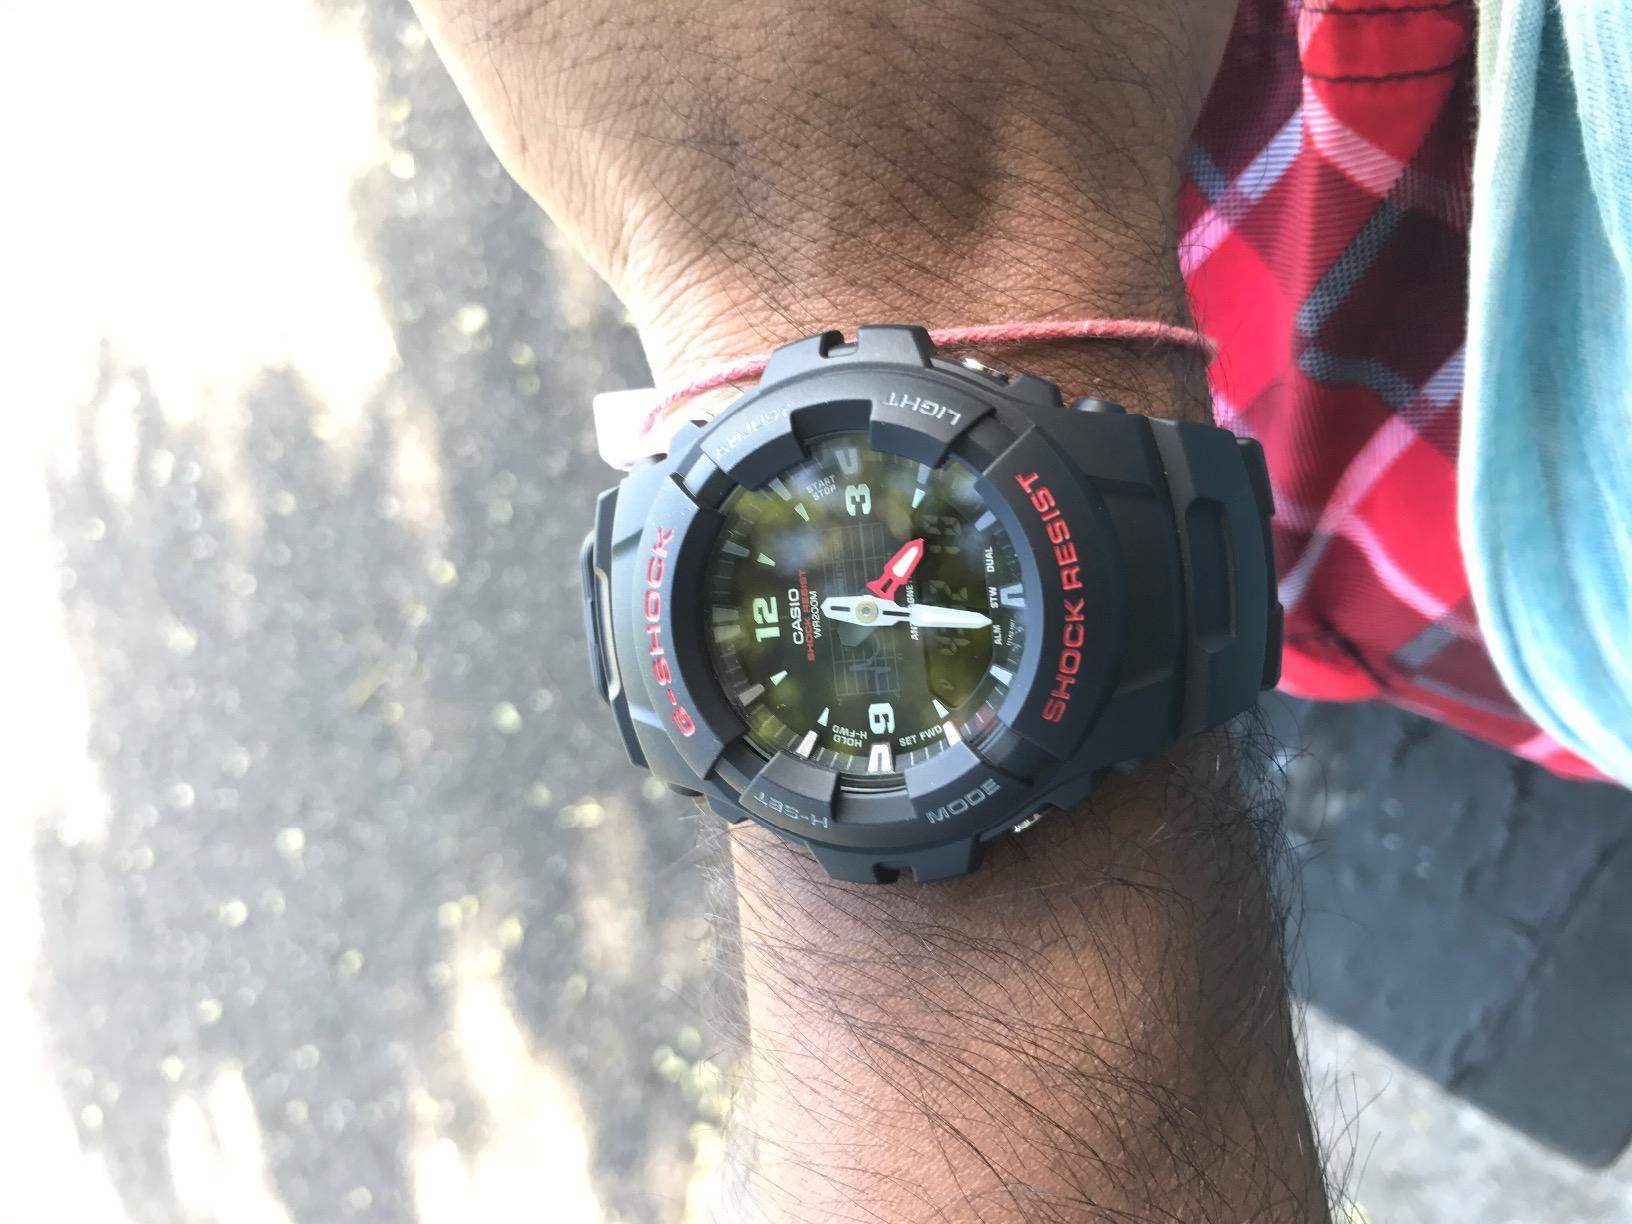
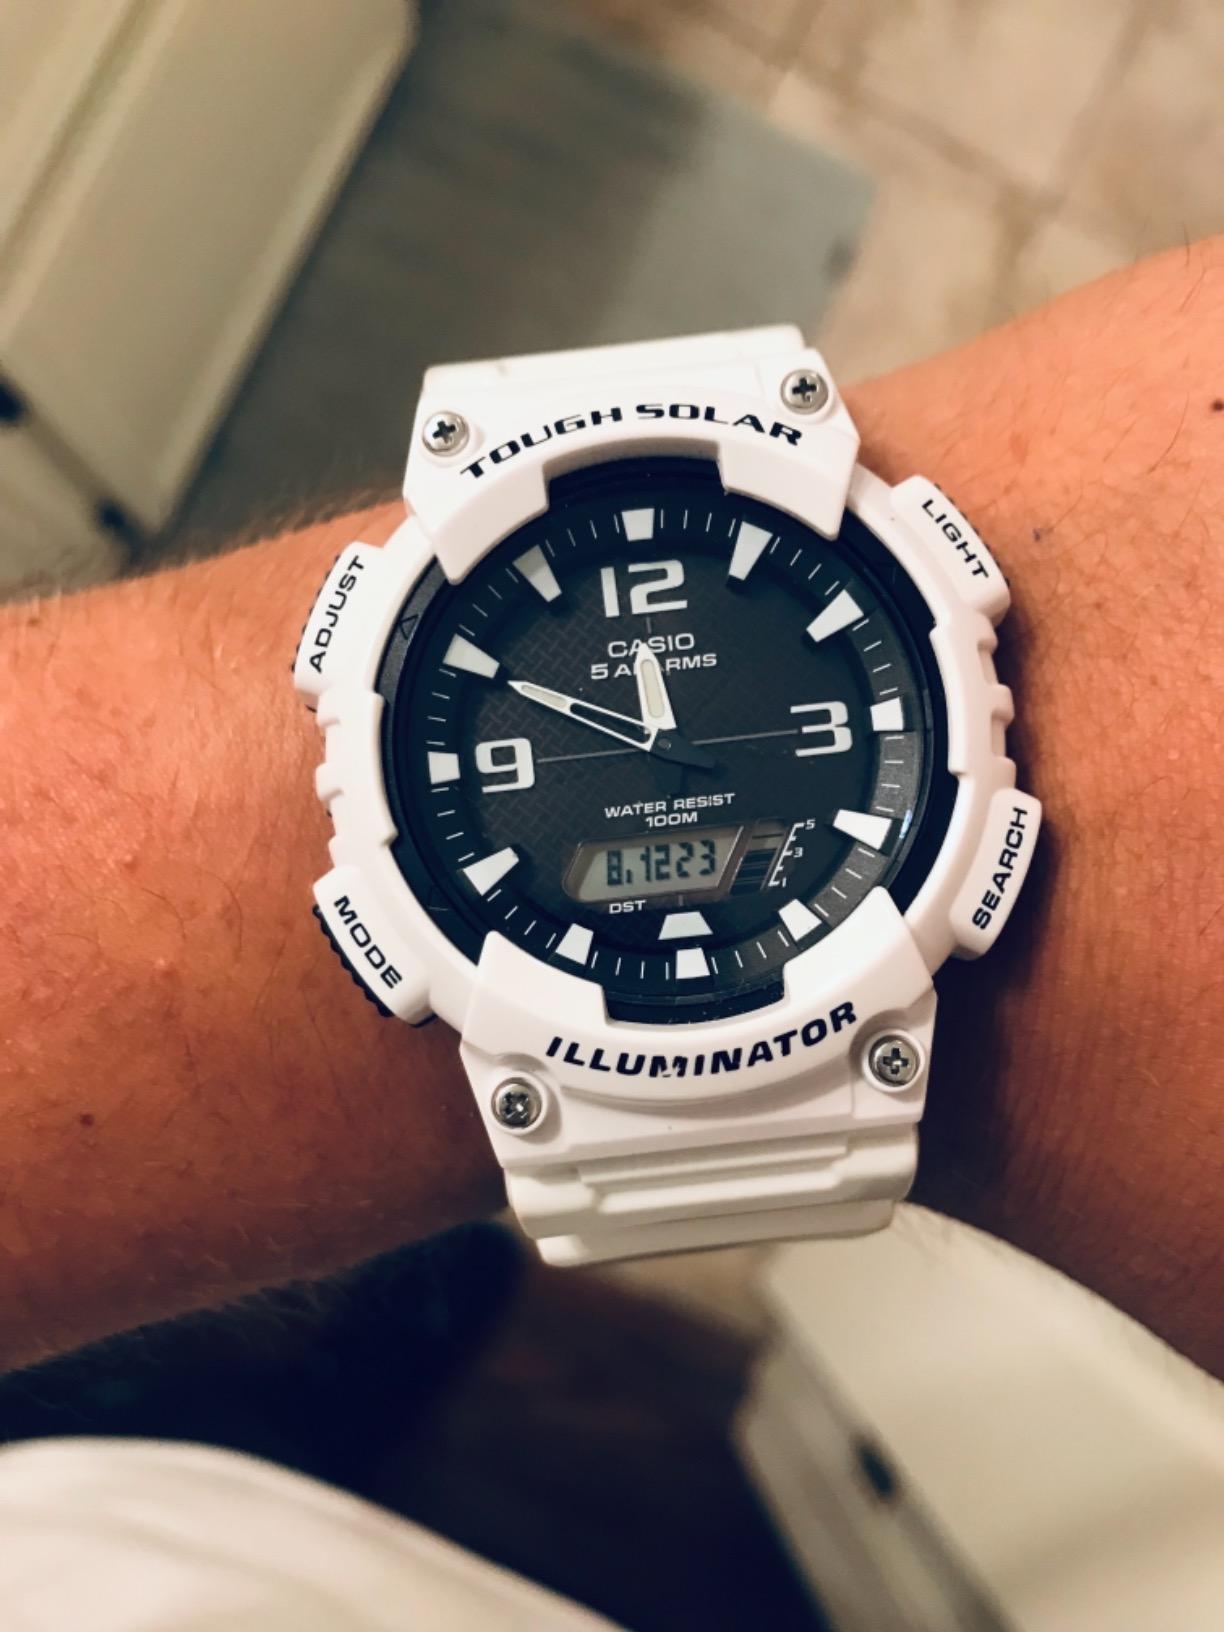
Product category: accessories_watch
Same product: no